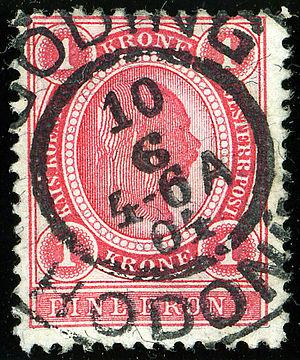
Hodonín est une ville de la région de Moravie-du-Sud, en Tchéquie, et le chef-lieu du district de Hodonín. Sa population s'élevait à 24 512 habitants en 2020.